Buffalo Lake (Northwest Territories)

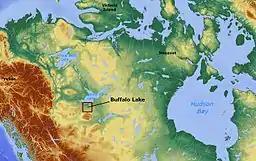

Buffalo Lake is a lake in the Northwest Territories, Canada.